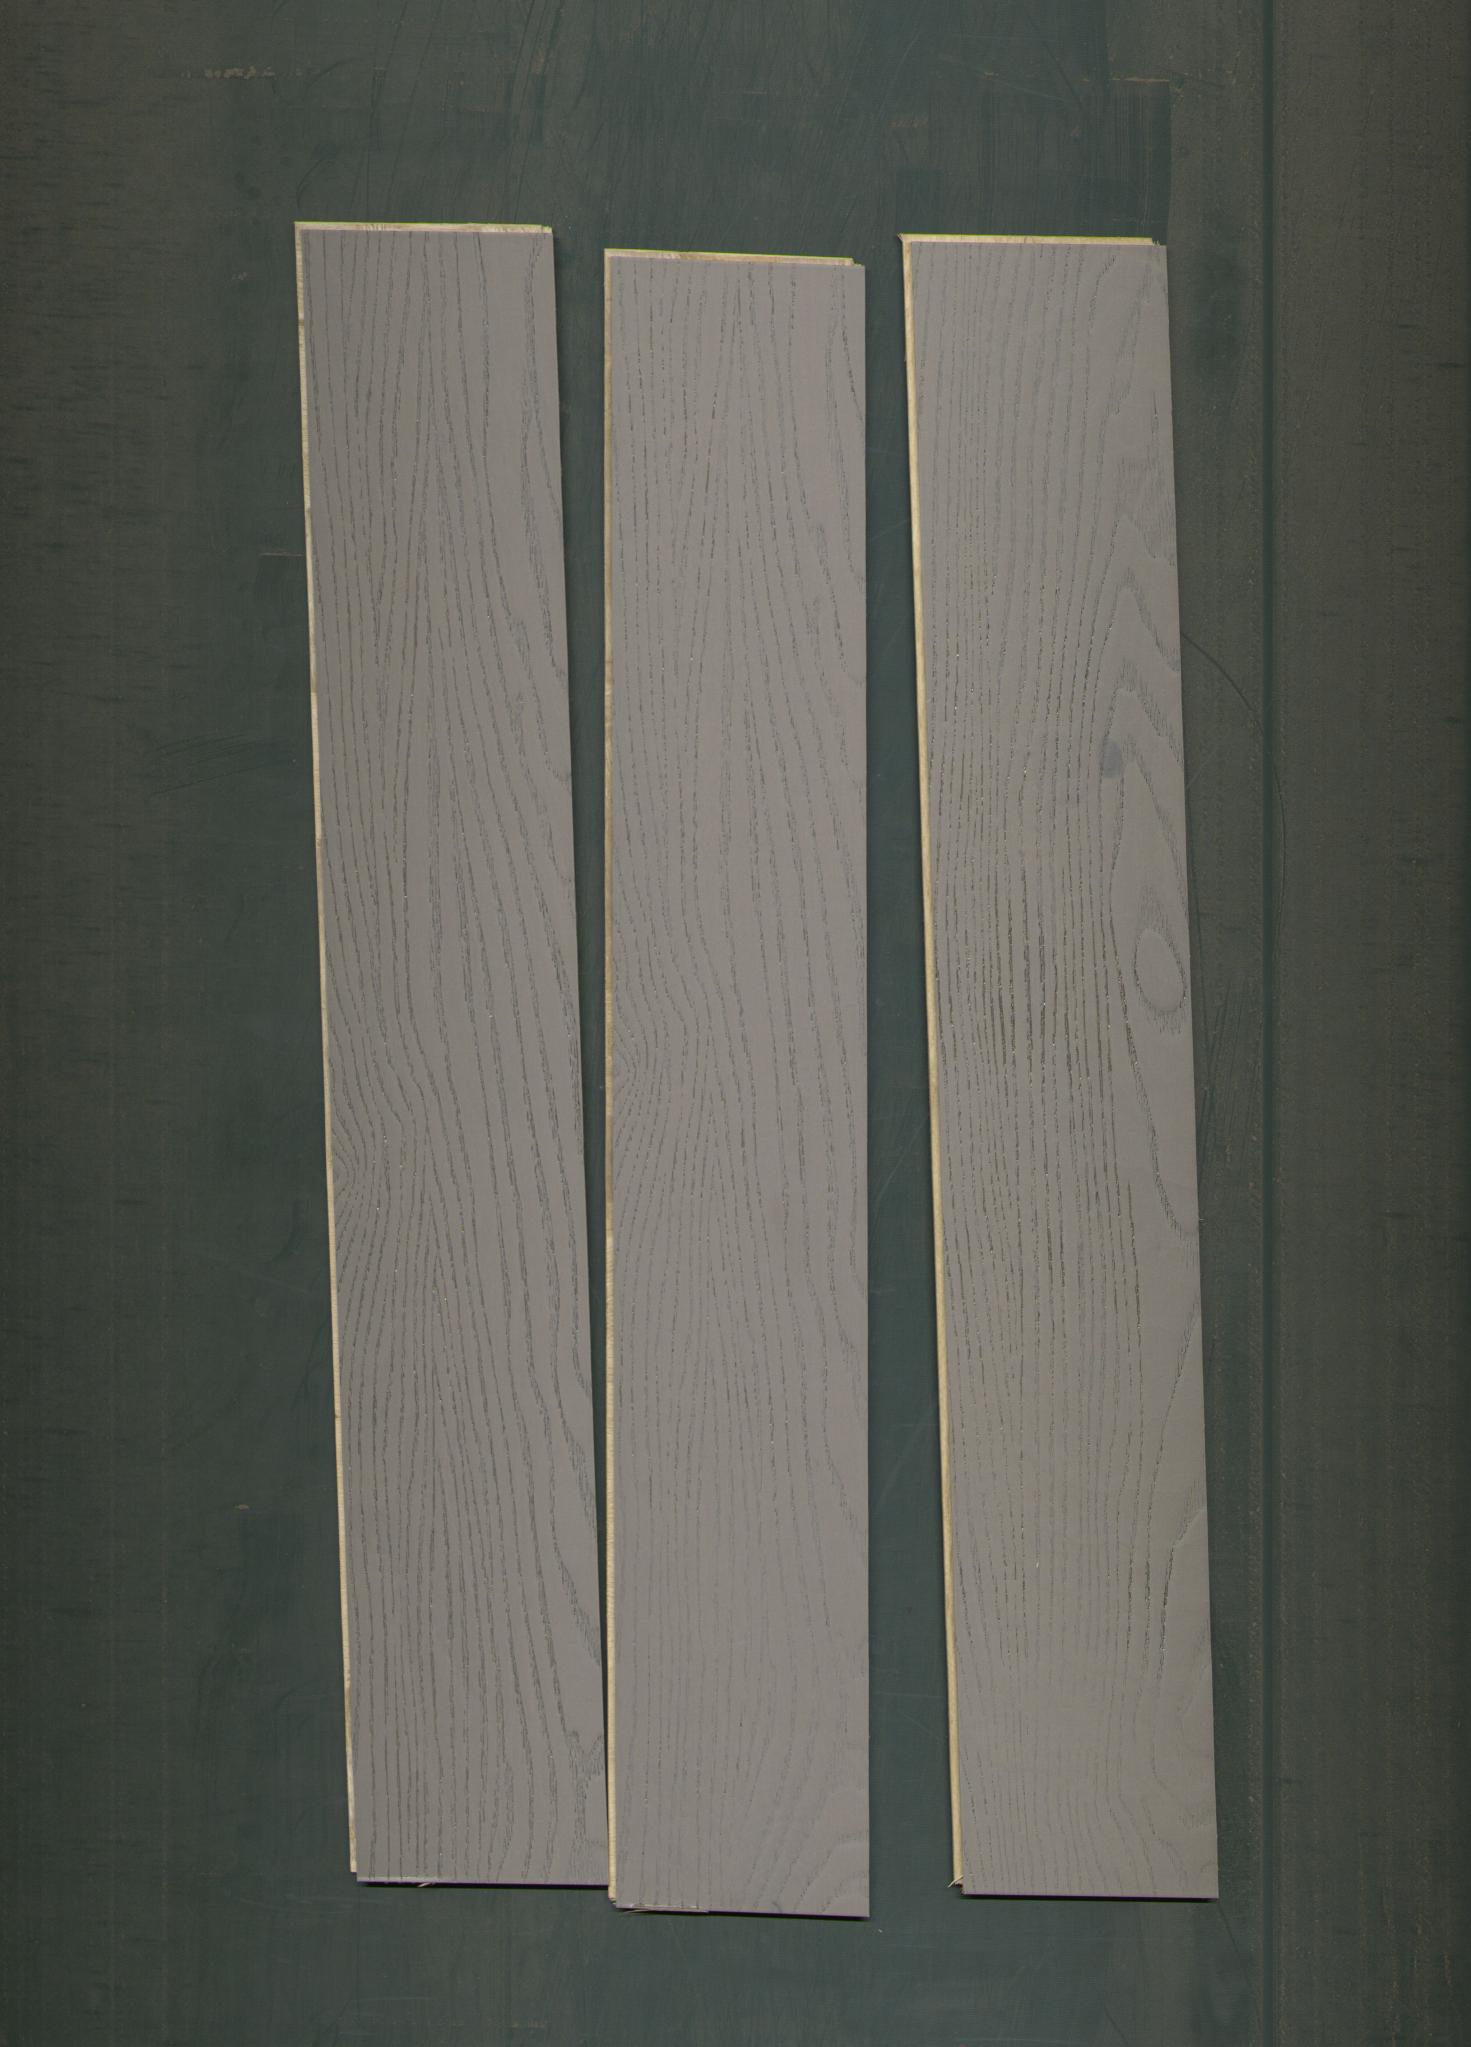
Label: mixers